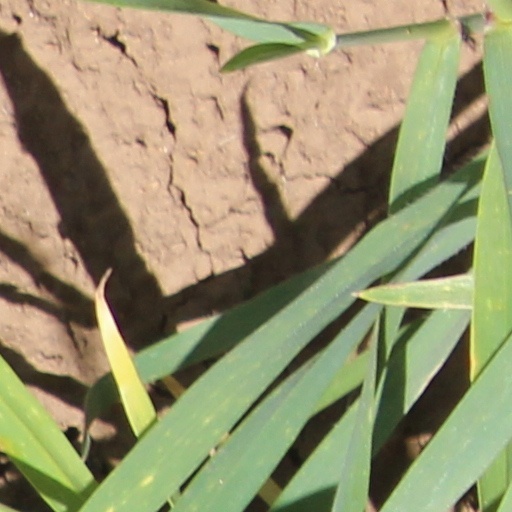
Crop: wheat